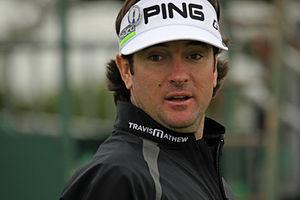
Le Masters est l'un des quatre tournois annuels qui composent le Grand Chelem dans le golf professionnel masculin mondial. Disputé traditionnellement la seconde semaine d'avril, il est le premier des quatre chelems de l'année. Contrairement aux trois autres majeurs, il se déroule toujours au même endroit : à l'Augusta National Golf Club, golf privé à Augusta en Géorgie. Le tournoi fut créé par Clifford Roberts et Bobby Jones, ce dernier en est d'ailleurs l'architecte avec Alister MacKenzie. Il est inscrit officiellement au calendrier des trois circuits : le PGA Tour, le Tour européen PGA et le Japan Golf Tour. Le nombre de participants est plus restreint que lors des autres tournois du Grand Chelem car ceux-ci doivent être invités par l'Augusta National Golf Club.
Gerry Lester « Bubba » Watson Jr., né le 5 novembre 1978 à Bagdad en Floride, est un golfeur américain vainqueur du Masters en 2012 et en 2014.